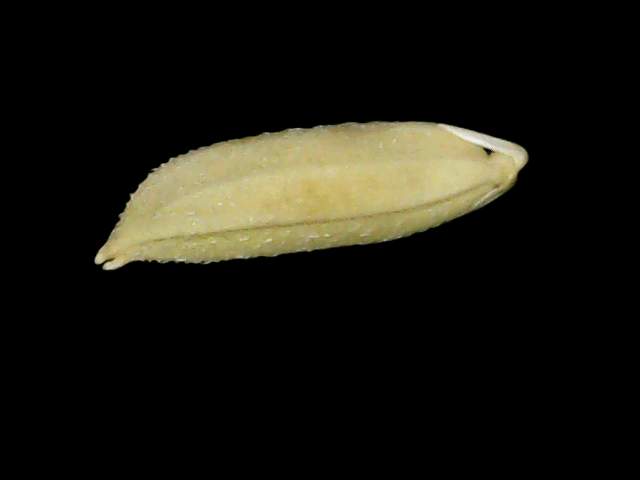
Rice variety: Bd85